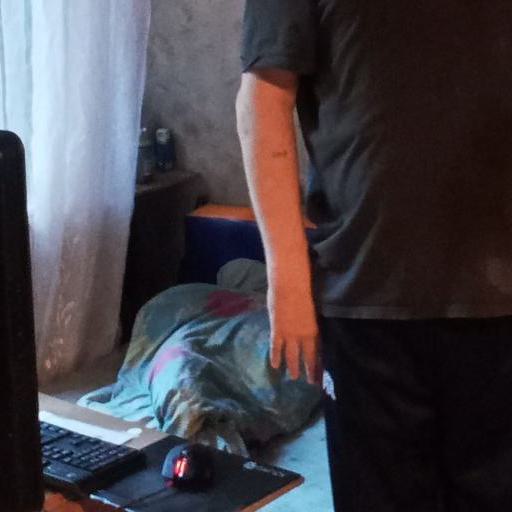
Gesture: no_gesture